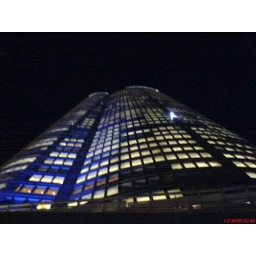
Apparantly this building hosts the most number of offices in a single tower ..